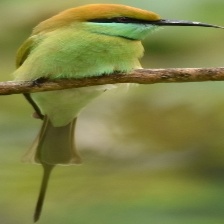
Species: ASIAN GREEN BEE EATER
Scientific name: MEROPS ORIENTALIS
ImageNet parent category: bee_eater